Hussain Ali Abbass Harba

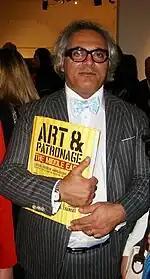
Hussain Harba

Hussain Harba born in Babylon in 1961, is an Iraqi Architect and Designer.